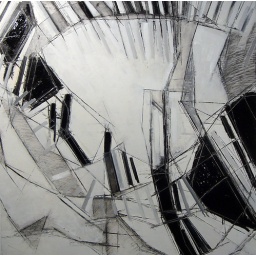
Unrelated individuals waiting in line to cross the street